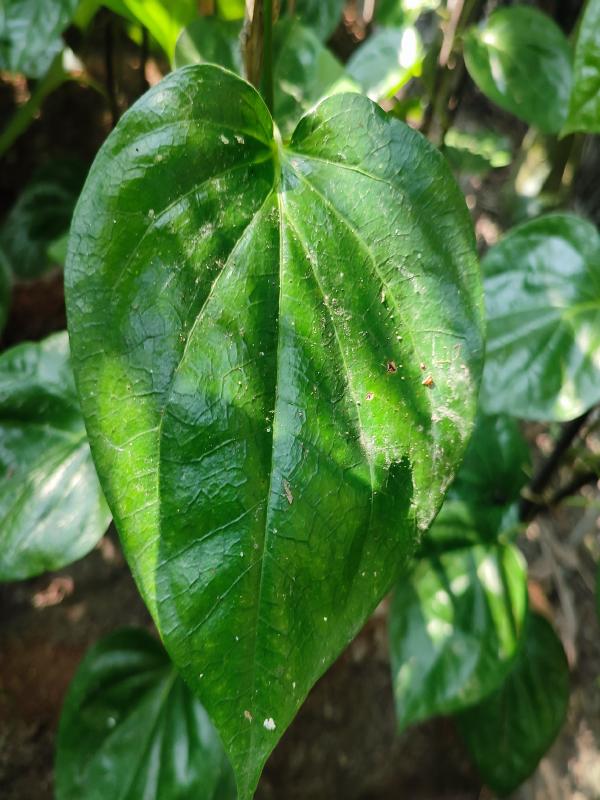
Label: Healthy_Leaf